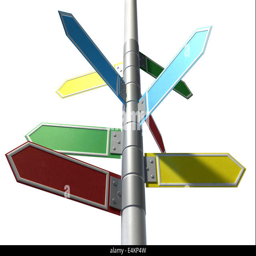
a collection of generic blank directional street signs all facing different directions on a pole on an isolated